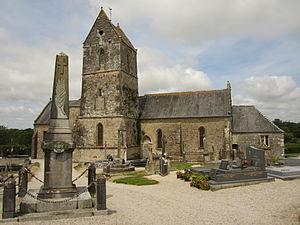
fr:Saint-Cyr (Manche)
Saint-Cyr, est une commune française, située dans le département de la Manche en région Normandie, peuplée de 181 habitants.